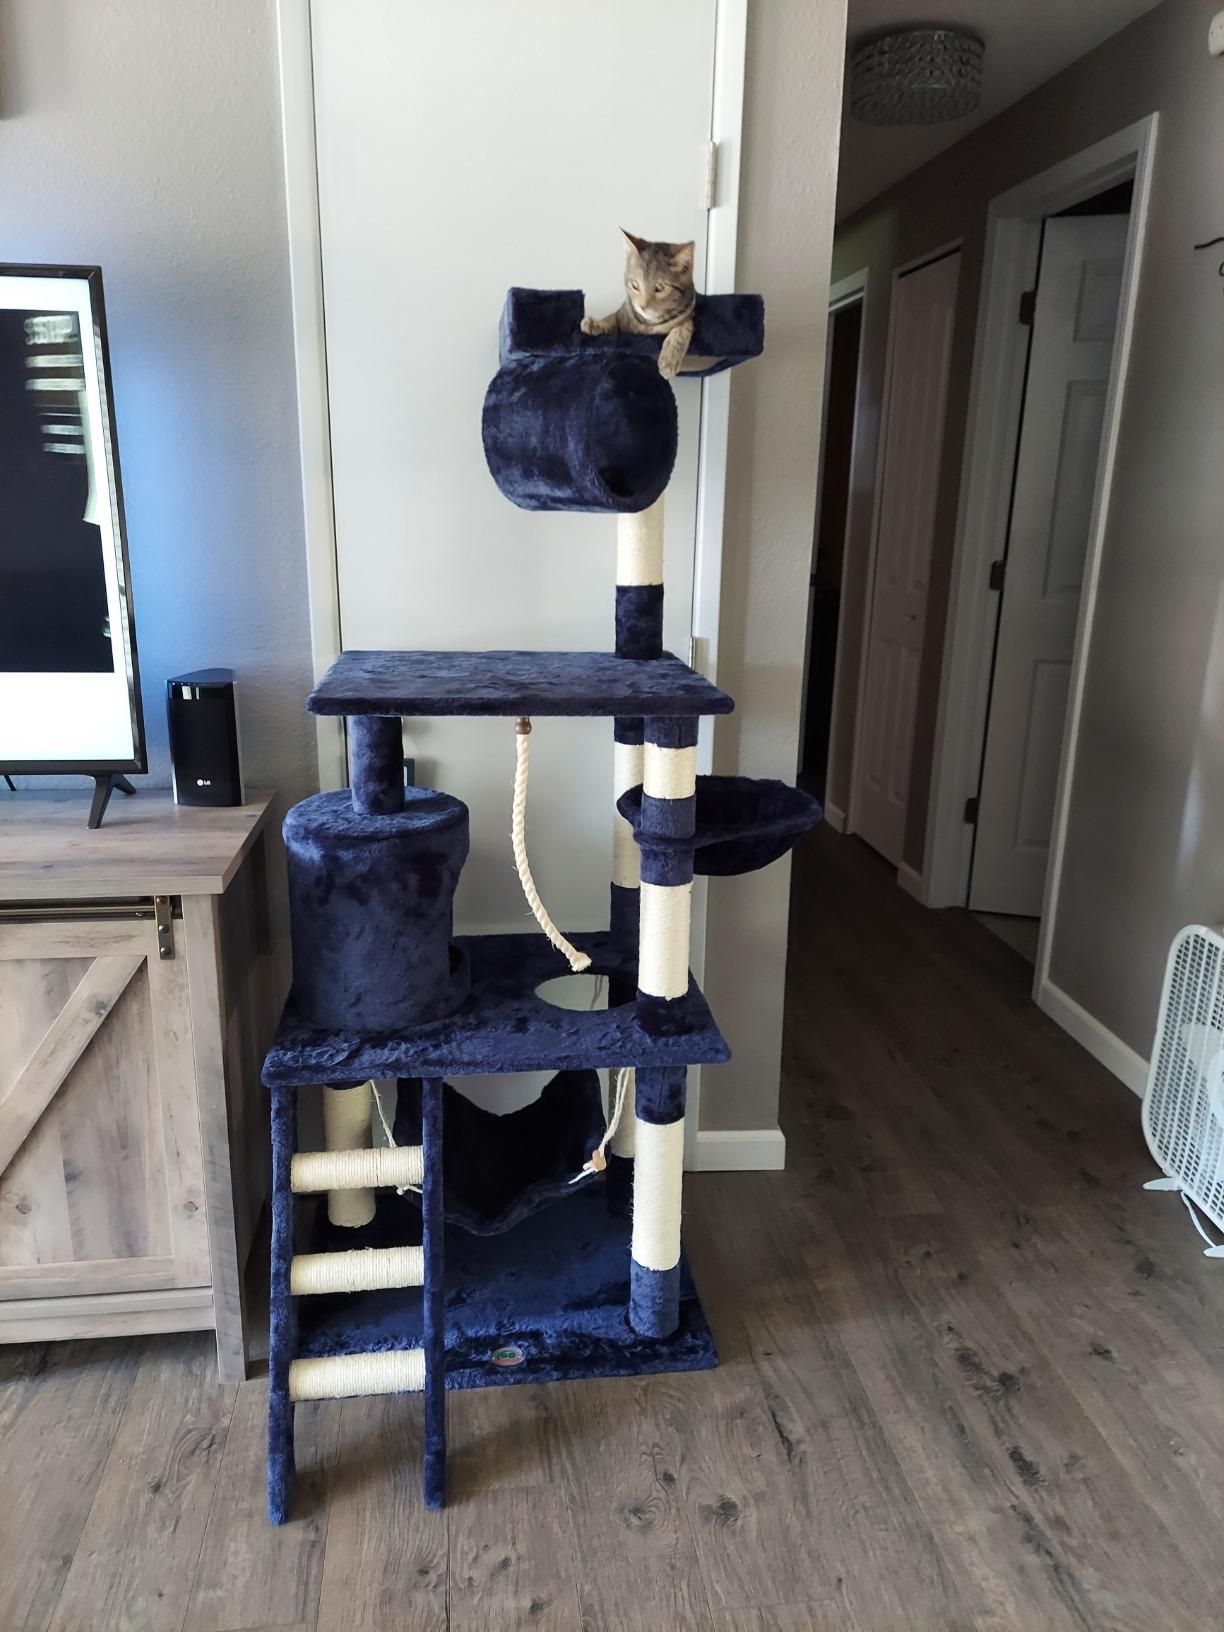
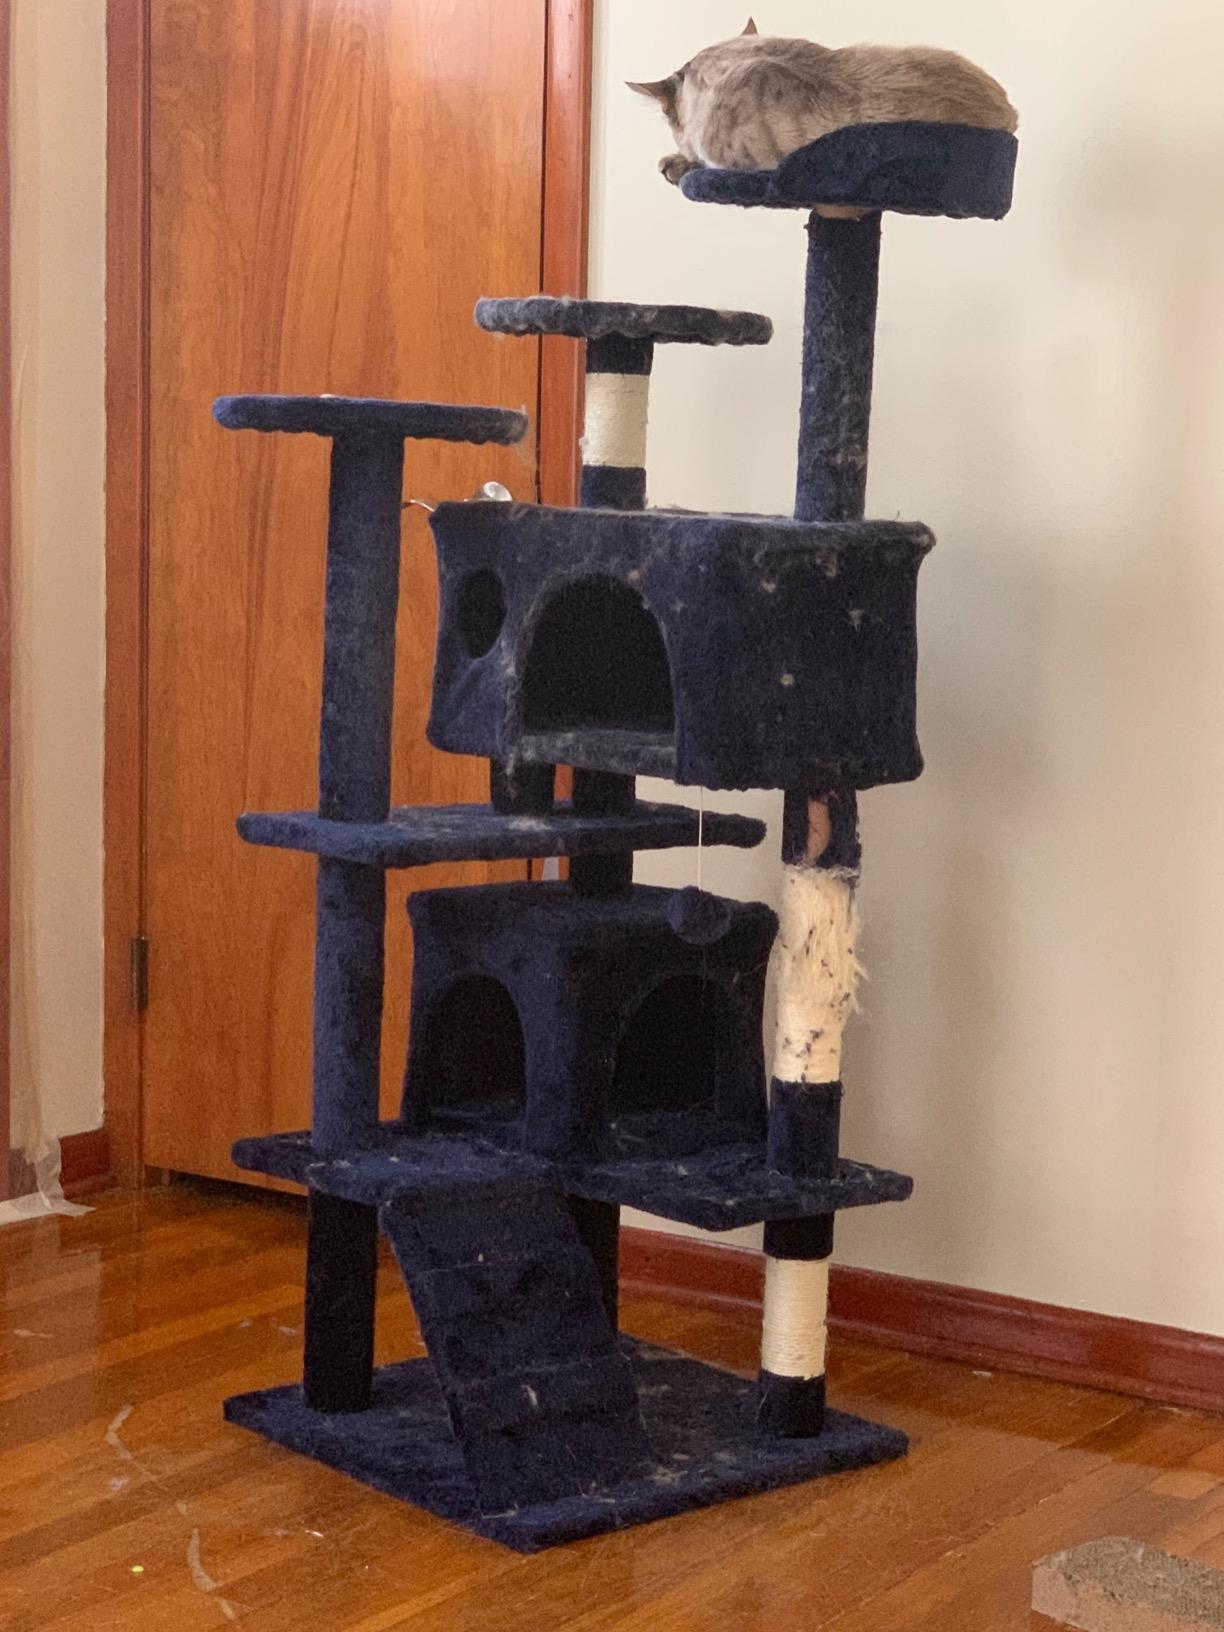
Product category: items_cat tree
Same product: no